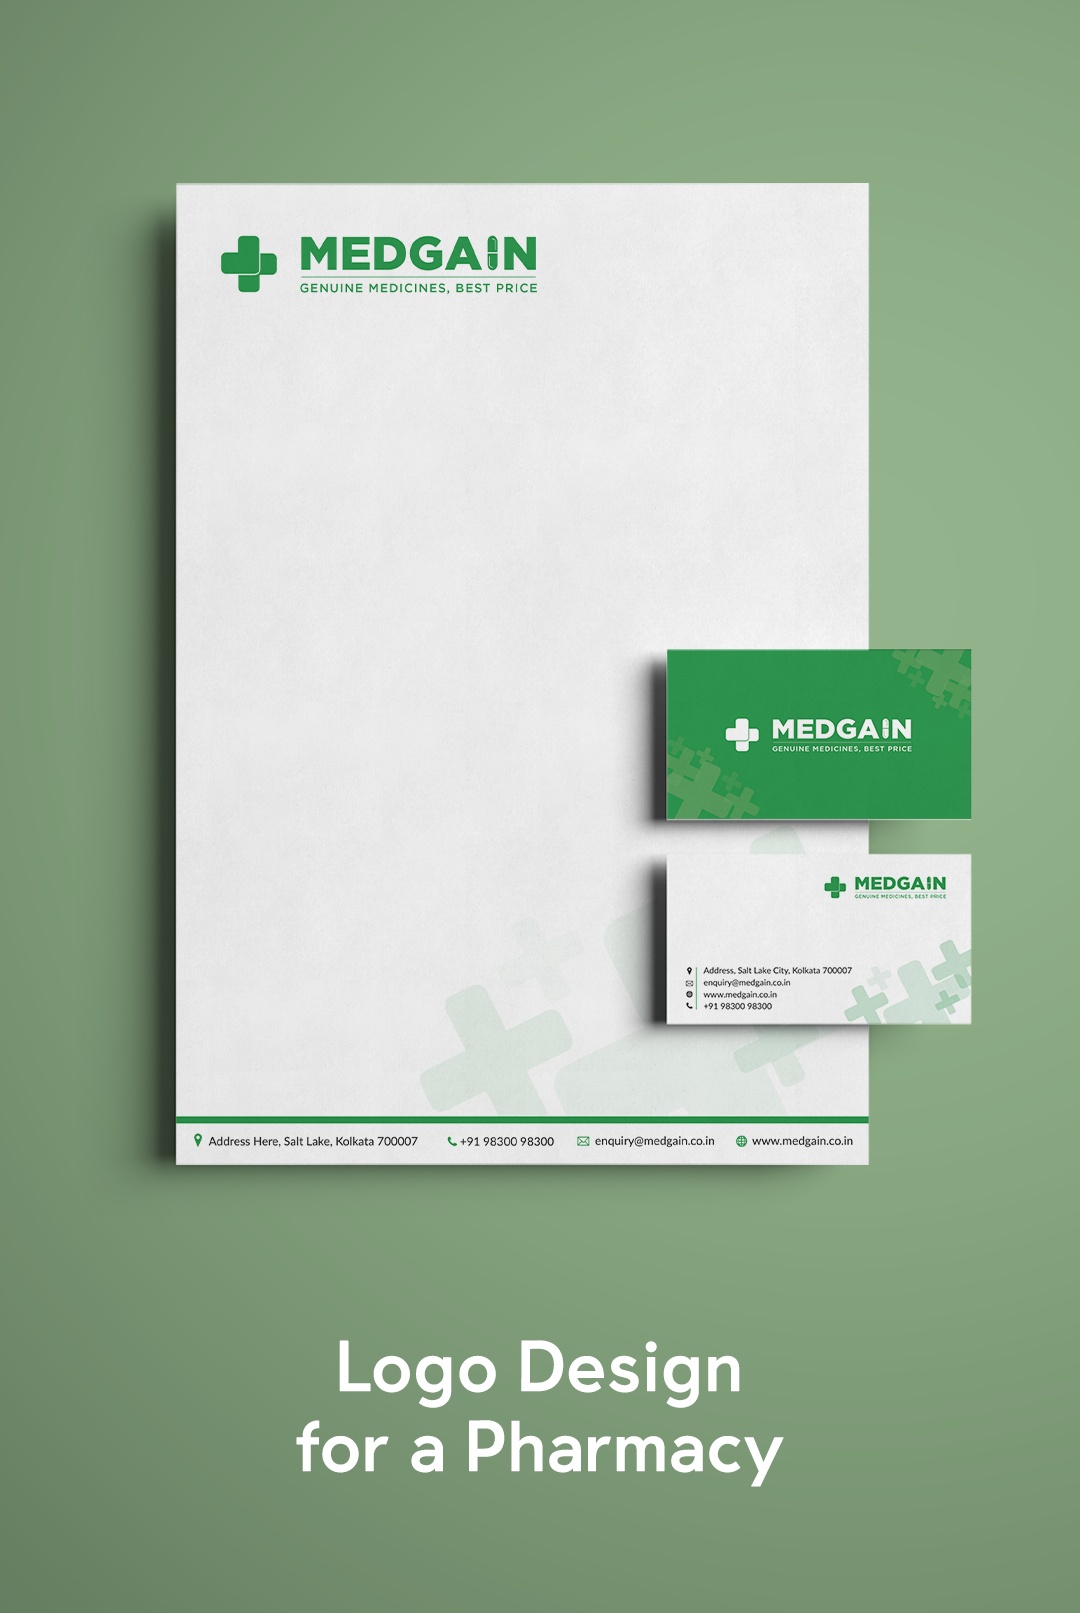
Scan your Printed Photograph | Save on Pendrive & GDrive
Why should I digitize photographs? Where are your photos right now? Are they fading away in your loft, getting damp or stuffed in the back of a cupboard gathering dust? Let us save your precious memories from being lost, forgotten or damaged with our professional photo scanning service. By scanning them into a digital format, you will preserve and protect one of your most irreplaceable possessions. What size photo's can you scan? We scan all the popular sizes such as 3×5″, 6×4″, 7×5″, 8×6″, APS and Polaroid, but we can scan anything from as small as 7x7cm and up to as large as A4 (21×29.7cm). How should you package your photographs? The best way is to send us the photographs neatly stacked in different envelopes used for different sizes or categories or albums. This allows us to digitize these in order and avoid any mix ups for multiple albums. Make sure your outer container is strong enough for the contents Seal envelope/box in a plastic mailing bag. Fill your container with cushioning material like bubble-wrap, screwed up paper, or polystyrene chips, to prevent your originals from moving around during shipping. Avoid using shredded paper as cushioning material, as it is inherently dusty and only offers minimal protection. Write a return address on the item Include your order number or place a print out of your order inside your container Seal securely with tape along all openings and edges Use a ‘FRAGILE’ sticker, if necessary Why should you do a Professional Scan? - Highest resolution & Perfect capture of Colors - Flattens out a document to remove distortion. - Avoids Tilting & Angled Scans - Used for Enlargement & Reprints without the quality drop. - Mobile scanning is inconvenient if you have many photographs. - Automatically organized on your E-mail Format & resolution of scanning? We save all scanned photographs in high quality JPEG. The average file size is 1-10MB depending on the original photo size As standard we scan photos at premium quality 600dpi. 600dpi resolution captures all the original detail of the photo and is suitable for enlarging photos to over twice their original size. Below are a few examples of the finished digital size of some common photo sizes: 6×4″ = 3600×2400 pixels (8.6 megapixels) 7×5″ = 4200×3000 pixels (12.6 megapixels) 8×6″ = 4800×3600 pixels (17.3 megapixels) 10×8″ = 6000×4800 pixels (28.8 megapixels) In how many days I can receive my scanned photos? Your photos are digitized in 2-3 business days once we have received them. Will you keep my pictures in Order? Some photos tend to be more finicky than others and may require multiple pieces of equipment. For these reasons, and because we want to make our processes as efficient as possible, we cannot guarantee that our team will be able to keep your photos in a specific/chronological order. Our priority is to make sure your memories are transferred at the highest possible quality. Do you clean or restore photographs? While we offer minimal dust removal, we do not offer extensive cleaning of each of your images. We recommend cleaning them before you send your order to us. Restoring old or damaged photos is not something we do at this time. However, once your photo files are downloaded to your computer, you can easily drag and drop to reorganize, create folders, and rename the individual images however you'd like! You can also easily load them into the image editor of your choice and retouch and edit to your liking. Can you scan documents as well? Yes, We can help you scan and digitalize your important documents and safely put them in one place so that you can access it conveniently. Do you Scan Photo Albums Directly? No. We do not currently offer a service to scan photo album pages or mounted/framed photographs. Do you keep a Copy of the Photos as well? We keep secure backups of your images free of charge for 15 days from the date we complete your order. After this time we will delete all images used in the process of producing your order. Will my Photos be rotated & cropped? Yes. Our scanning system automatically crops photos to their physical dimensions and then we manually rotate each image. Please note: ‘physical dimensions’ means that any extraneous paper, sticky tape etc that extends beyond the border of the photo will be included as part of the final image. It’s always best to make sure anything like that is removed before sending to us.
Brand: We take 2 business days to complete your order. We are based in Kolkata.
Category: Services > Business Services > Office Services